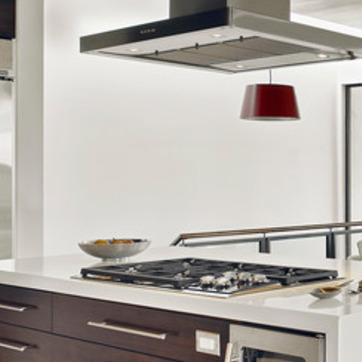
Material: painted